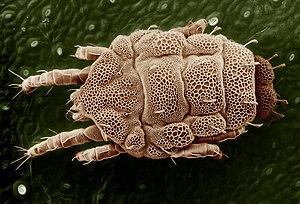
Les Prostigmata forment un sous-ordre d'acariens. Quelque 20 000 espèces sont connues.
L'ordre des Trombidiformes rassemble les Prostigmata et les Sphaerolichida, soit plus de 20 000 espèces d'acariens.
Les Tydeidae sont une famille d'Acariens. Ce sont généralement des petits acariens avec des couleurs ternes. Le corps est mou, souvent avec des motifs complexes striés ou réticulés. Certaines espèces ont deux ou trois yeux bien que beaucoup en soient complètement dépourvus.